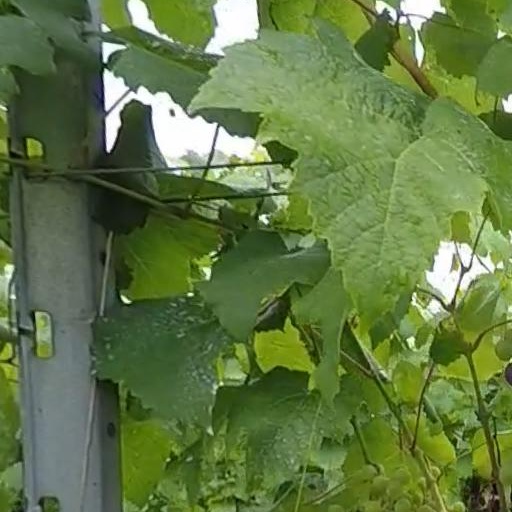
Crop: grape